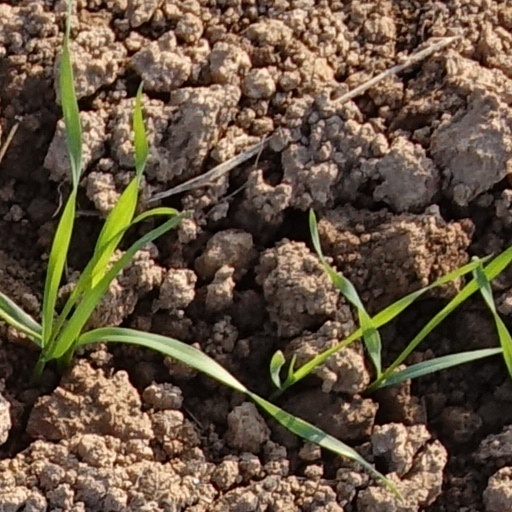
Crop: wheat